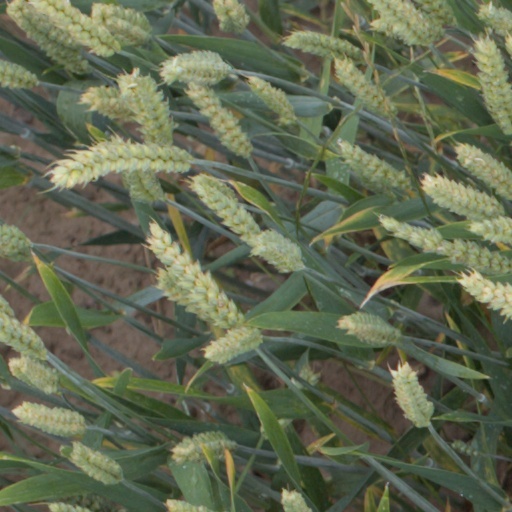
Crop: wheat